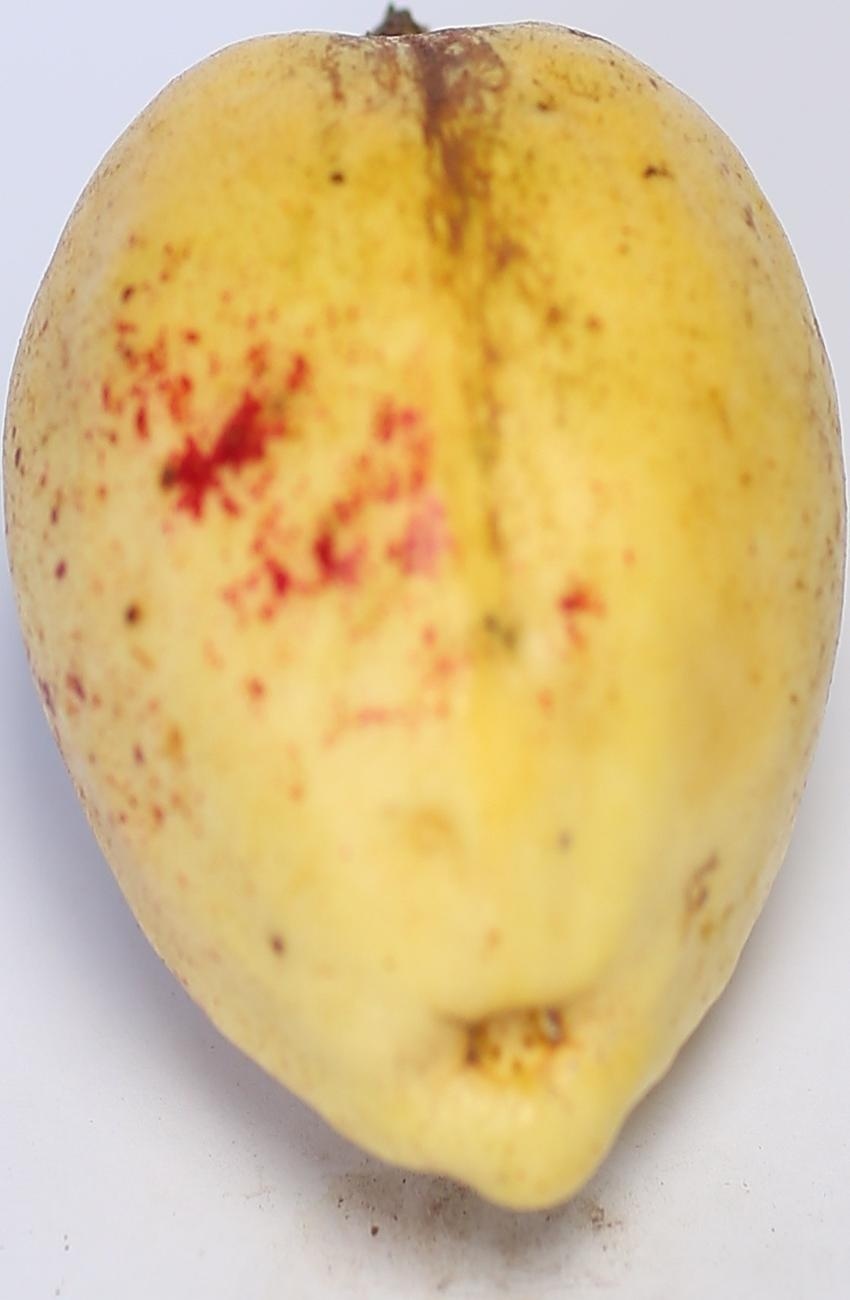
Maturity: ripe
Variety: thadhrami